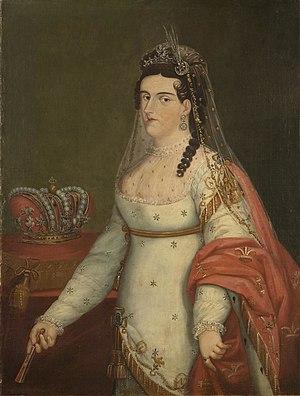
Agustín de Iturbide y Arámburu, né à Valladolid en Nouvelle-Espagne, aujourd'hui Morelia, État de Michoacán de Ocampo, le 27 septembre 1783 et mort le 19 juillet 1824, était un militaire et un homme politique mexicain qui fut proclamé empereur du Mexique en 1822 sous le nom d’Augustin Iᵉʳ.